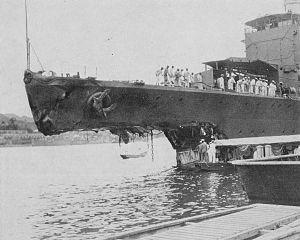
Le Jintsū était un croiseur léger de classe Sendai en service dans la Marine impériale japonaise. Le navire est baptisé sous le nom de la rivière Jinzu, située dans les préfectures de Gifu et Toyama, au Japon.